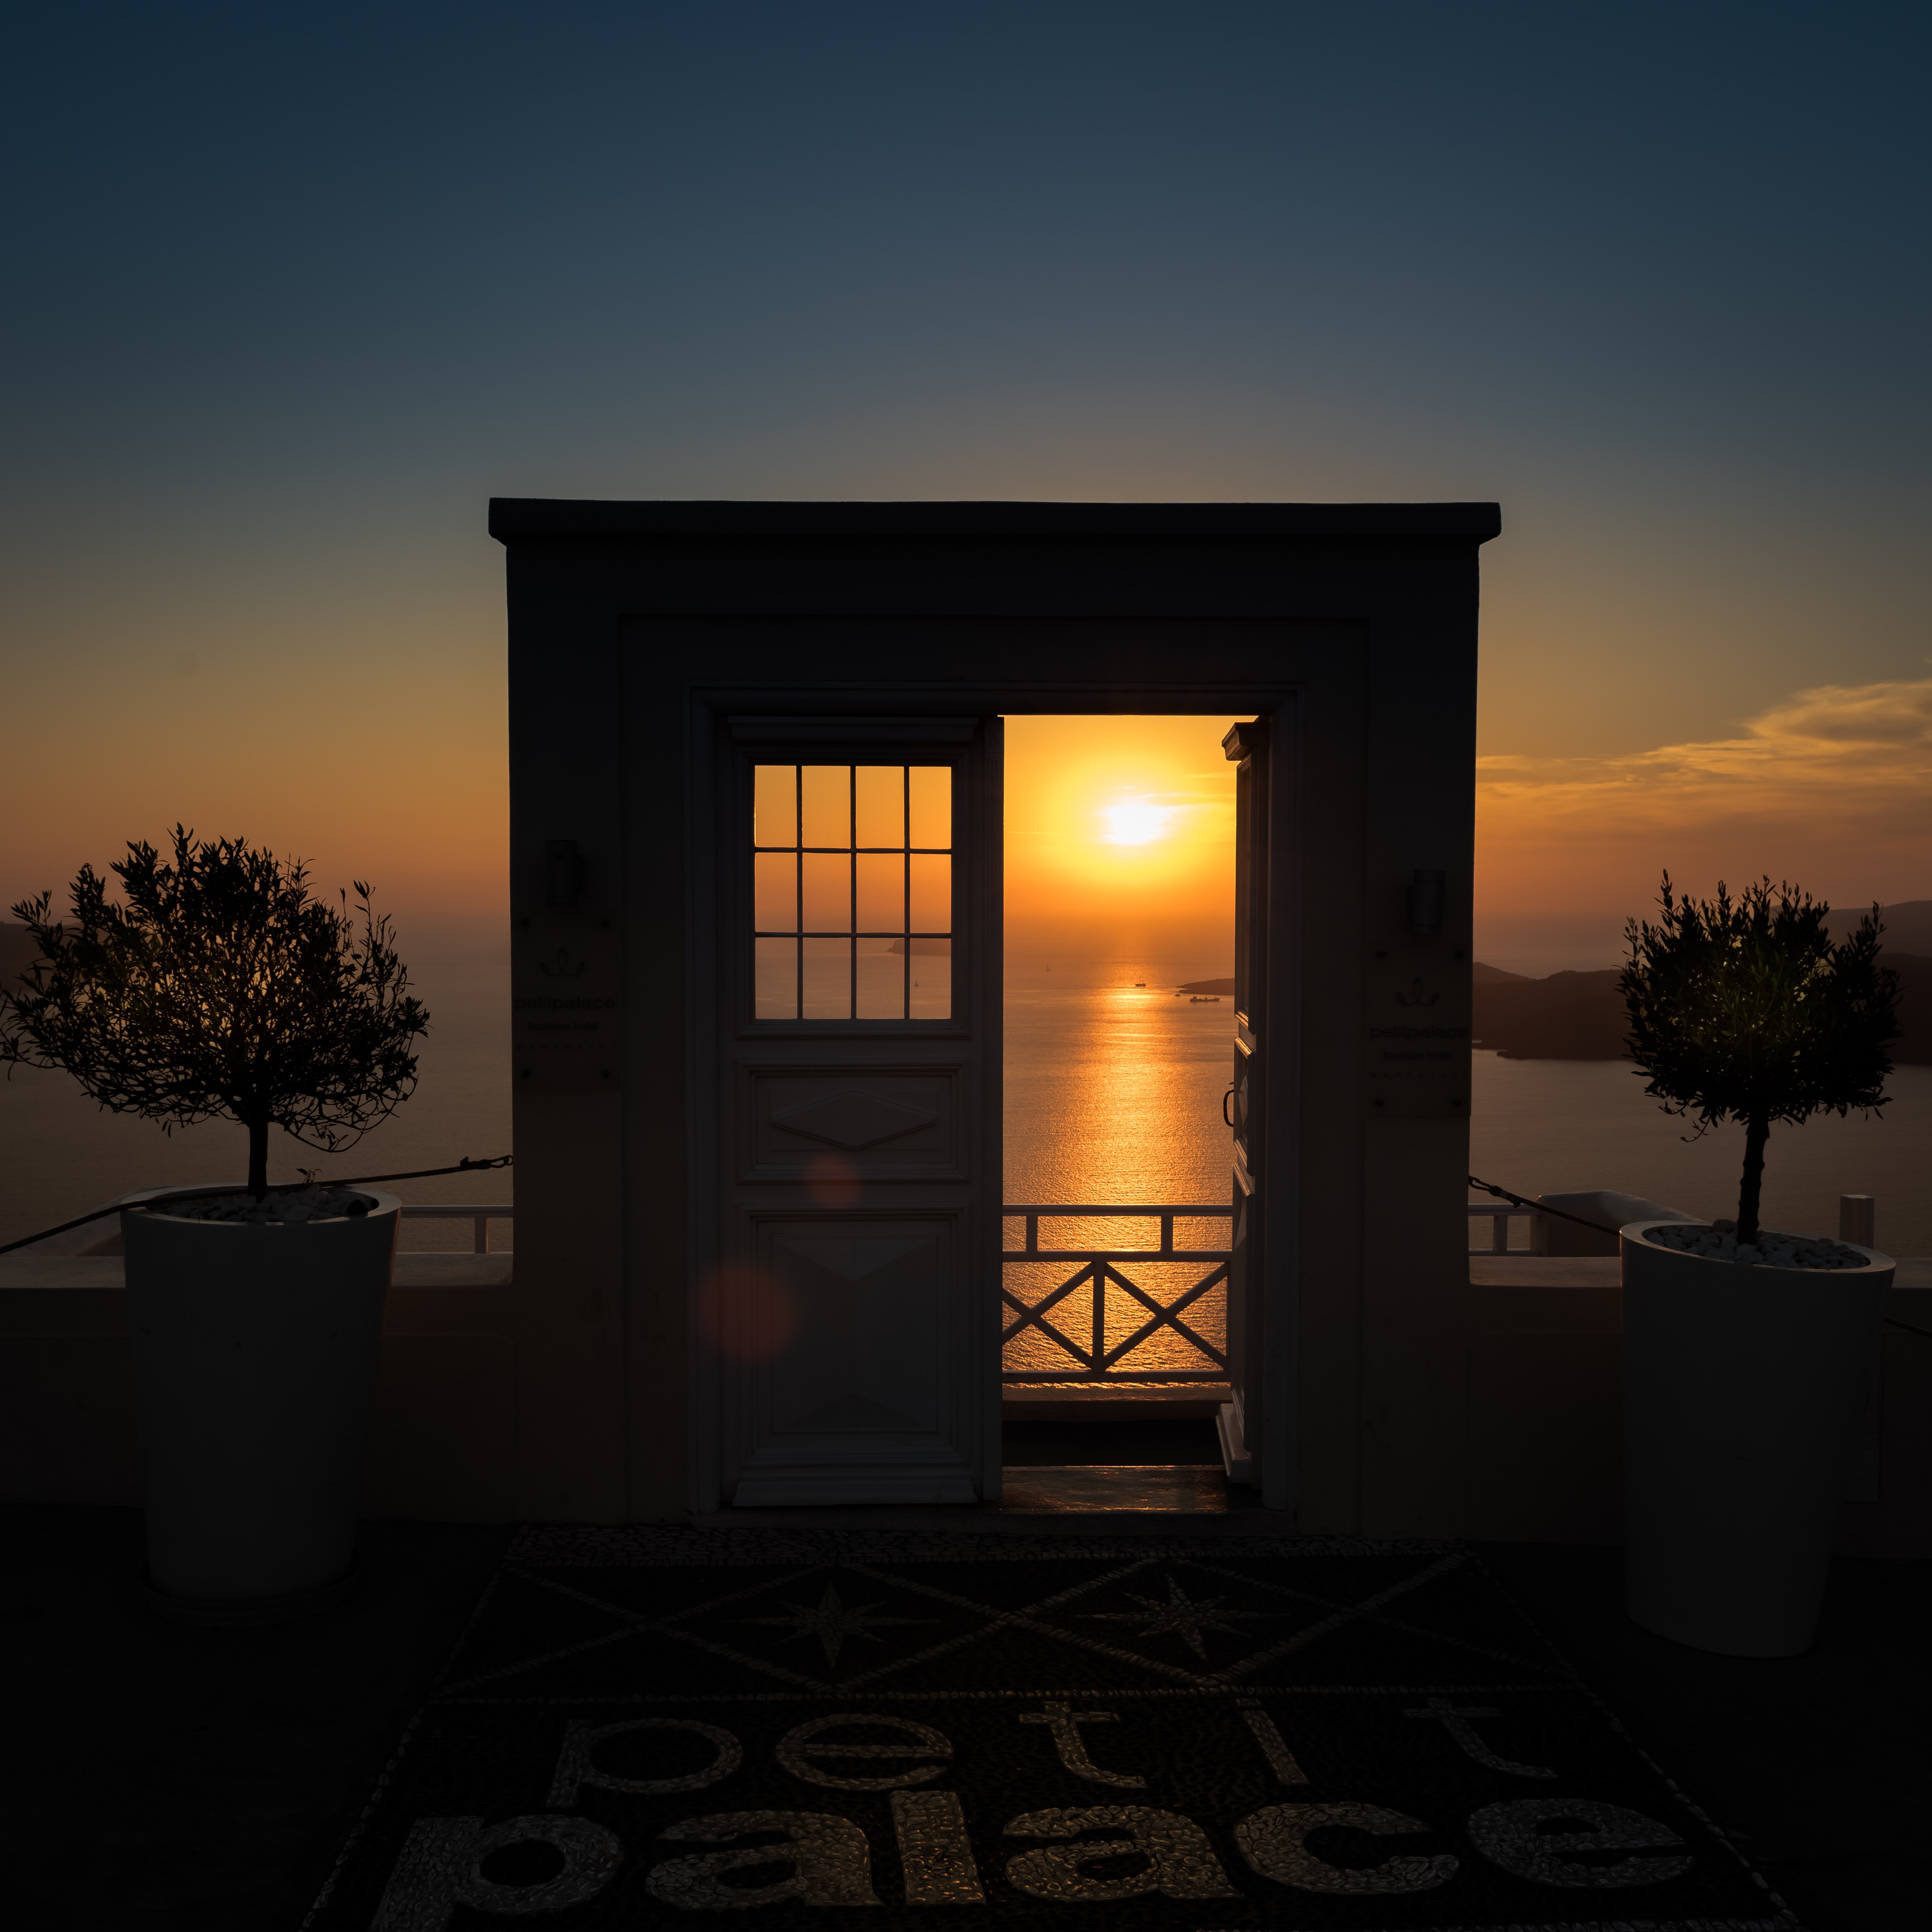
sky, home, architecture, house, morning, sunset, sunrise, evening, sunlight, window, facade, building, dawn, dusk